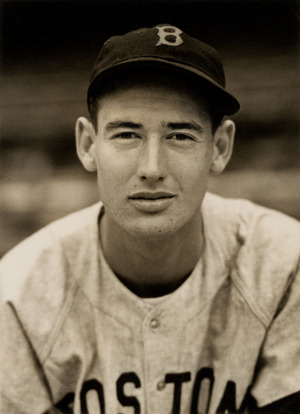
Dans les Ligues majeures de baseball, le champion frappeur est le joueur qui enregistre la meilleure moyenne au bâton dans chaque ligue. La moyenne au bâton est calculée en divisant le nombre de coups sûrs réussi par un frappeur par le nombre de présences officielles au bâton.